Terwilliger curves

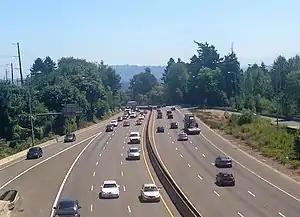
Northbound view onto the Terwilliger curves from Terwilliger Boulevard

The stretch of road now called the Terwilliger curves was first proposed as the "final segment" of I-5 in Oregon in the early 1950s, during a period of time when the completion of the Interstate Highway System sparked competition among state governments. Limited by "steep cliffs and unstable ground", preventing a straight line through the hills, Oregon state highway engineer R.H. "Sam" Baldock recommended the "twisty course" to a state panel in 1952. Although not an ideal path according to federal guidelines, "intense" pressure existed to lessen the burden on nearby Barbur Boulevard. Baldock advised that the panel should "act quickly" or real estate developers would "snap up" the properties, and the relevant authorities agreed to move forward.